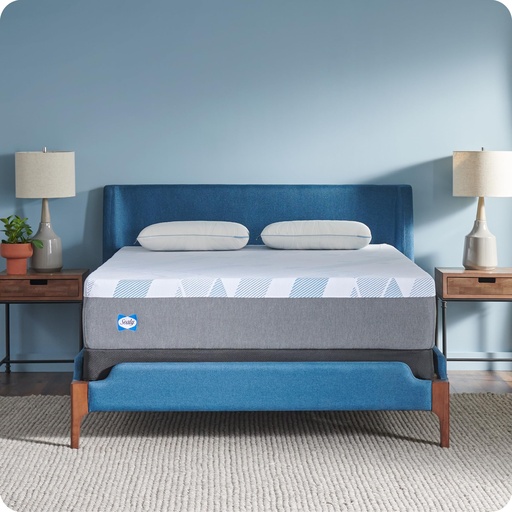
Sealy Dreamlife 12” Hybrid Mattress-in-a-Box, Queen, SealyComfort Gel Memory Foam, SealyResponsive Encased Coils, Surface-Guard Technology
Brand: Sealy Color: Dreamlife Features: 2” SEALYCOMFORT GEL MEMORY FOAM: This cushioning gel memory foam layer conforms to the shape of your body, providing tailored pressure relief and support where you need it most 2.25” SEALYSUPPORT TRANSITION FOAM: This additional layer of high-density foam enhances the overall comfort of the queen mattress in a box by offering extra support and durability 7” SEALYRESPONSIVE ENCASED COILS: Featuring individually encased coils, this 12 inch queen mattress provides targeted support across the entire surface, allowing for independent movement and reduced motion transfer CERTIPUR-US CERTIFIED: The Sealy Dreamlife mattress foam meets the strict standards set by CertiPUR-US, ensuring it is made without certain harmful chemicals including formaldehyde, ozone depleters, phthalates regulated by the U.S. Consumer Product Safety Commission, or mercury, lead or other heavy metals. SURFACE-GUARD TECHNOLOGY: Built-in antimicrobial protection with Surface-Guard Technology helps prevent the growth of bacteria and the buildup of allergens on the mattress surface Binding: Kitchen model number: F03-00240-QN0 Part Number: F03-00240-QN0 Details: This Sealy® Dreamlife™ 12” Hybrid Queen Size Mattress is designed to help you stay cozy all night (or all day) and wake up feeling refreshed. And it’s made by Sealy®, a leader in quality sleep products for over 140 years. Advanced SealyComfort™ gel memory foam adapts and responds to every part of your body to provide pressure relief and a personalized sleep experience, while SealySupport™ Transition Foam enhances the overall comfort of the mattress and adds long-lasting durability. SealyResponsive™ Encased Coils move independently for targeted support across the mattress as advanced edge coils provide increased airflow, support and durability. Sealy® Dreamlife™ is dedicated to promoting a healthier sleep environment. CertiPUR-US® ensures the mattress foam meets strict standards for content, emissions and durability, and Surface-Guard Technology™ kills bacteria on the surface of the mattress, protecting it from common allergens. This mattress was designed and built in the USA and includes a 10-year limited warranty, so you can rest easy with comfort you can count on. EAN: 0810143391244 Package Dimensions: 45.0 x 16.5 x 16.5 inches
Brand: Sealy
Category: Furniture > Beds & Accessories > Mattresses > Gel Foam Mattresses